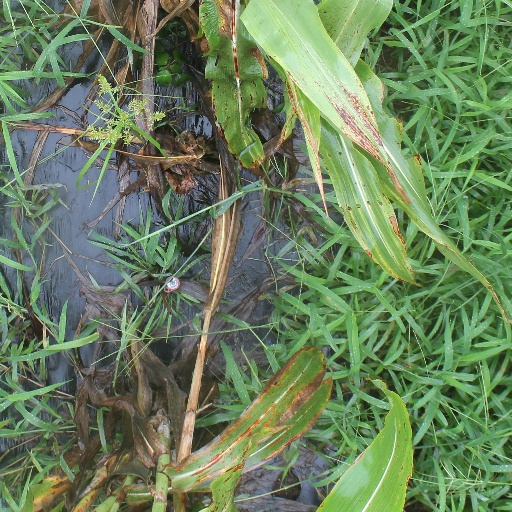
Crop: sorghum